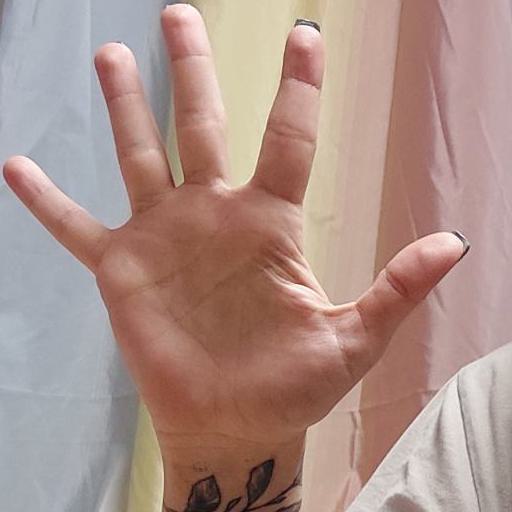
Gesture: palm